Private Information

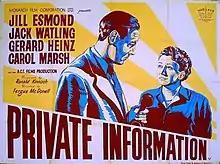
Original British quad poster

Private Information is a 1952 British second feature ('B') drama film directed by Fergus McDonell and starring Jill Esmond, Jack Watling and Carol Marsh. The screenplay was by Gordon Glennon, John Baines and Ronald Kinnoch.